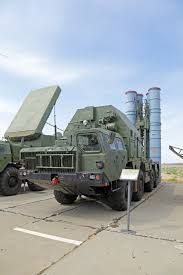
Label: Air Defense